Cella's

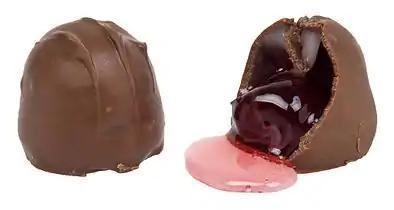
Cella chocolate-covered cherries

Cella's is a brand of cherry cordial confection marketed by Chicago-based Tootsie Roll Industries, who purchased the brand in 1985. They were originally introduced in 1864.